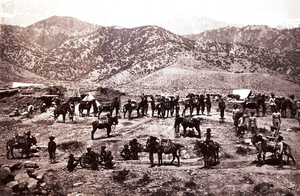
Ce cliché d'une batterie de mules est extrait d'un album de photographies historiques rares de personnalités et de sites associés à la seconde guerre anglo-afghane. Historiquement, les armées utilisèrent les mules comme moyen de transport des équipements sur les terrains difficiles et parfois comme plates-formes de tir mobiles pour de petits canons. Les mules permettaient également de tracter des canons de campagne à roues plus lourds sur les chemins de montagne escarpés d'Afghanistan. Un canon de ce type, légèrement plus grand, est visible à gauche, au premier plan de la photographie, entouré de cipayes (soldats indiens de l'armée britannique). La seconde guerre anglo-afghane commença en novembre 1878 lorsque la Grande-Bretagne, se sentant menacée par l'influence croissante des Russes en Afghanistan, envahit le pays depuis l'Inde britannique. La première phase de la guerre s'acheva en 1879 avec le traité de Gandamak, qui permit aux Afghans de conserver leur souveraineté nationale, mais les força à céder le contrôle de leur politique étrangère aux Britanniques. Les combats reprirent en septembre 1879, à la suite d'un soulèvement antibritannique à Kaboul, et ils se conclurent finalement en septembre 1880 avec la bataille décisive de Kandahar. L'album contient des portraits de dirigeants et de militaires britanniques et afghans, mais également d'Afghans ordinaires, ainsi que des représentations de camps et d'activités militaires britanniques, de structures, de paysages, et de villes et de villages. Les sites photographiés sont tous situés sur le territoire de l'actuel Afghanistan ou Pakistan (une partie de l'Inde britannique à l'époque). Près d'un tiers des photographies furent prises par John Burke (1843–1900 env.), un second tiers par sir Benjamin Simpson (1831–1923) et le reste par plusieurs autres photographes. Les auteurs de certains clichés ne sont pas identifiés. Bien que cette théorie ne fût jamais confirmée, l'album fut vraisemblablement compilé par un membre du gouvernement indo-britannique, et les circonstances de son arrivée dans les collections de la Bibliothèque du Congrès restent inconnues. Guerres afghanes